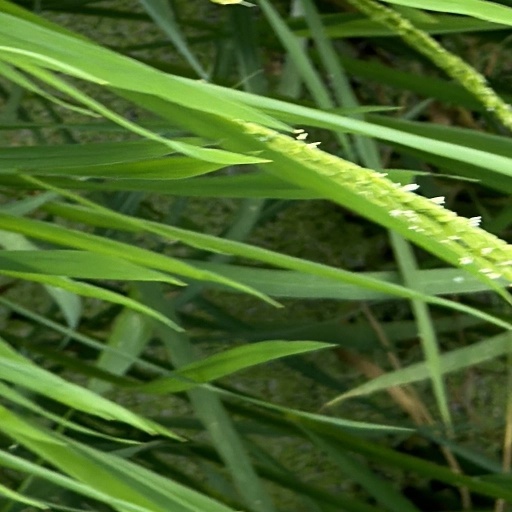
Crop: rice